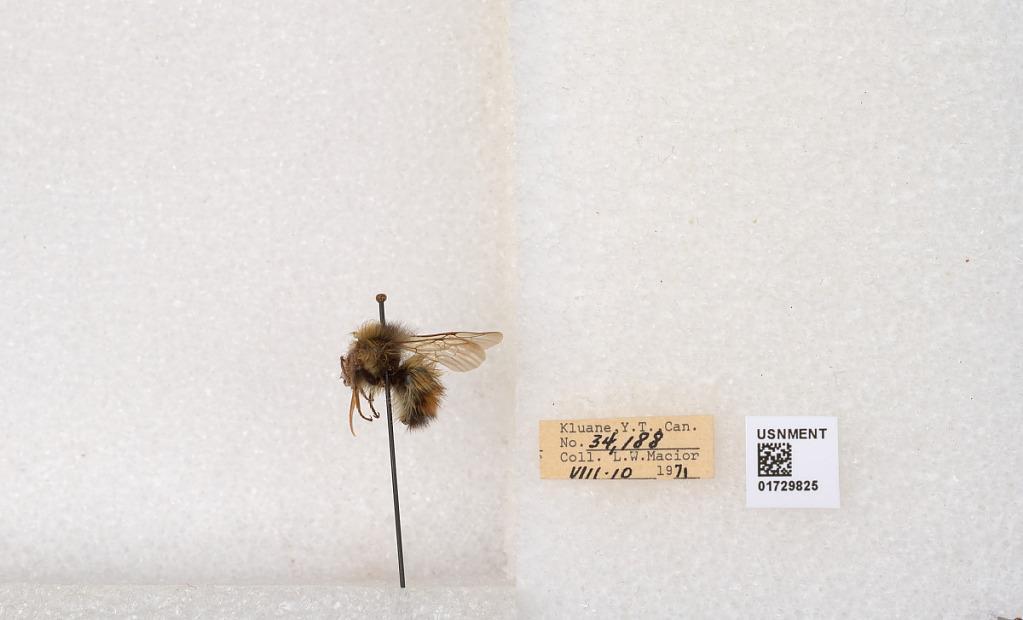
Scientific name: Bombus flavifrons Cresson
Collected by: L. Macior
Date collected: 1971-8-10
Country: Canada
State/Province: Yukon Territory
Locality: Kluane National Park and Reserve
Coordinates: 60.7493, -139.504